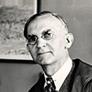
Age: 69